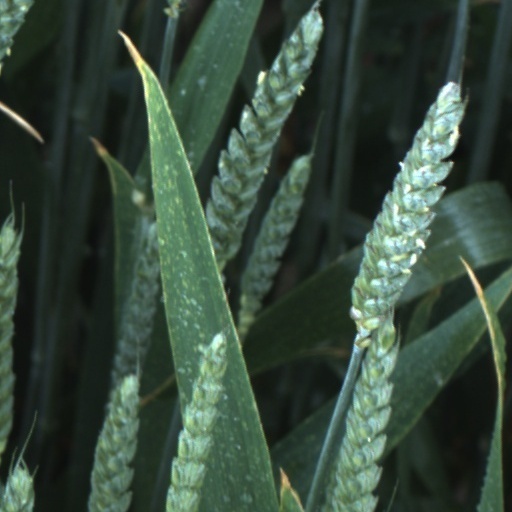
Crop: wheat